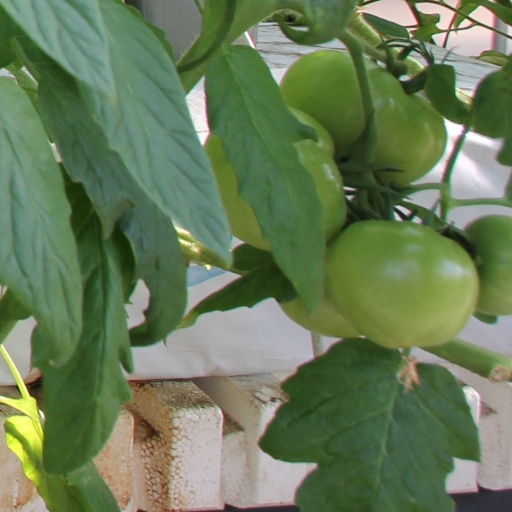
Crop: tomato